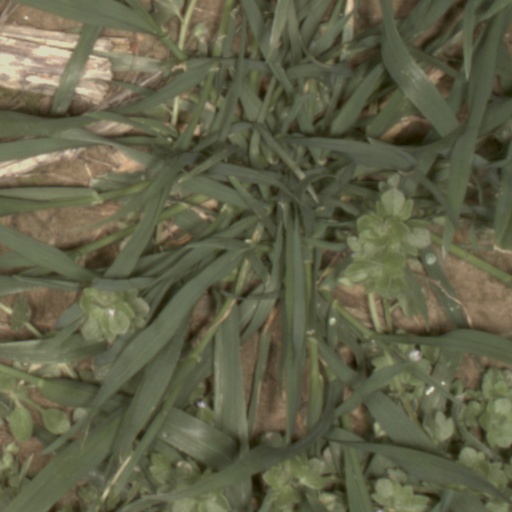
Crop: wheat